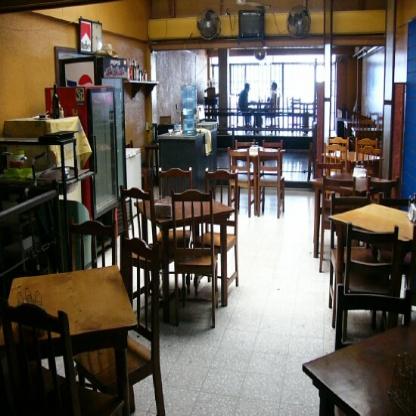
Scene: Indoor